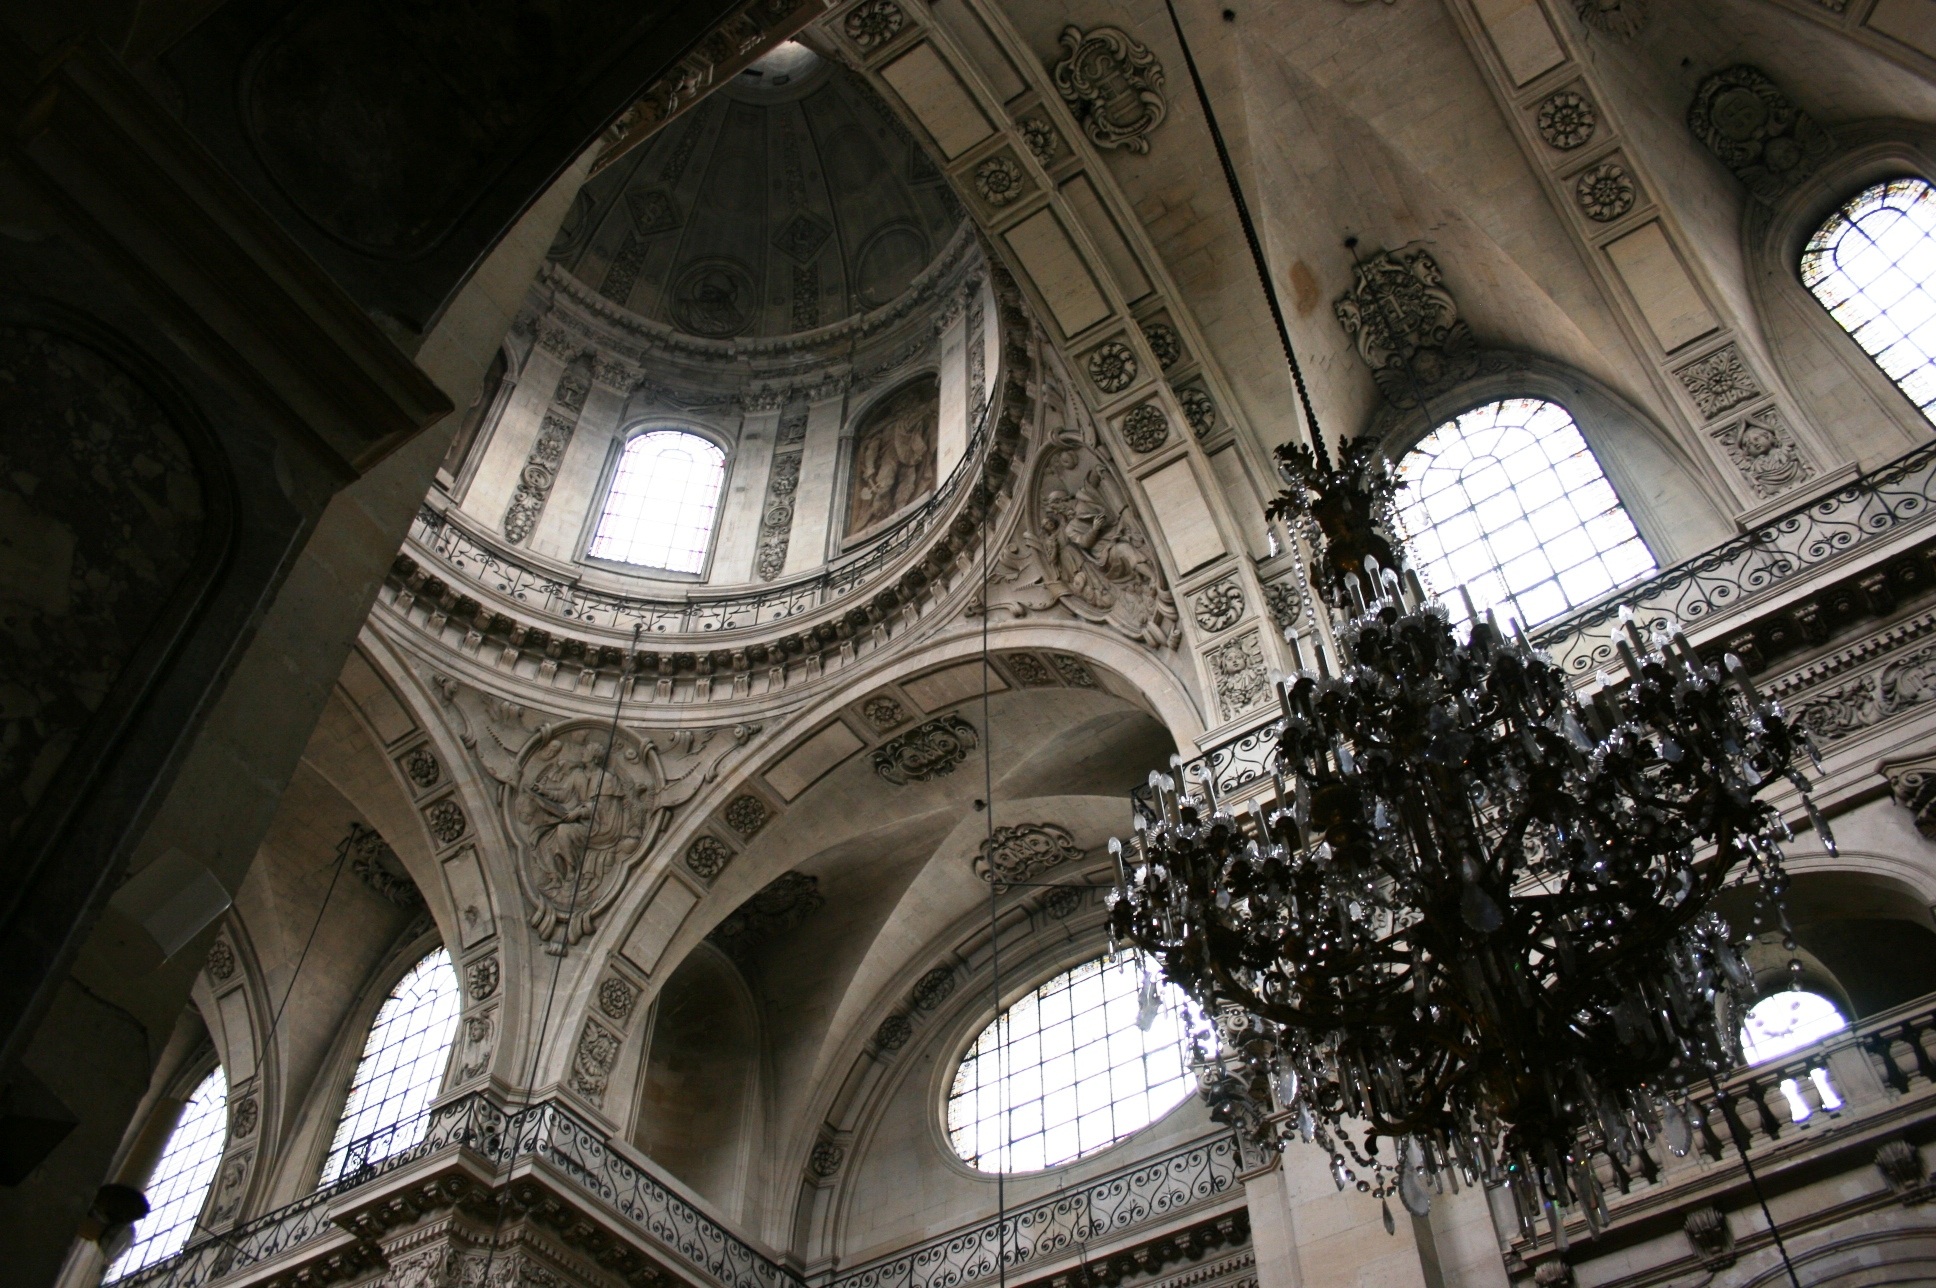
architecture, building, paris, arch, landmark, church, cathedral, place of worship, sculpture, symmetry, basilica, dome, ancient history, dome of church, church saint paul